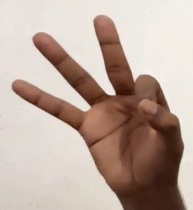
ASL sign: 9